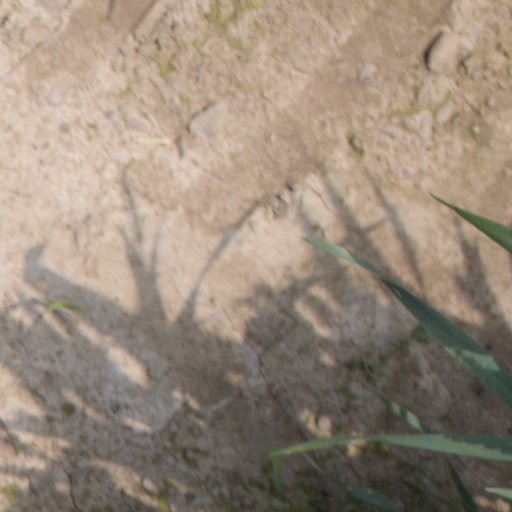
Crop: wheat